Area code 616

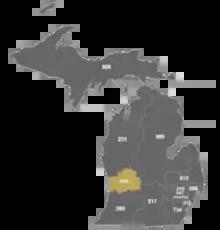
Map of area code 616 in Michigan.

Area code 616 is the telephone area code in the North American Numbering Plan (NANP) for Grand Rapids, Michigan and all or part of six surrounding counties. The numbering plan area comprises all of Kent and Ottawa counties, and parts of Allegan, Barry, Ionia and Montcalm counties. Besides Grand Rapids, it also serves the cities of Holland, Greenville, and Grand Haven. Area code 616 was one of the original North American area codes created in 1947.